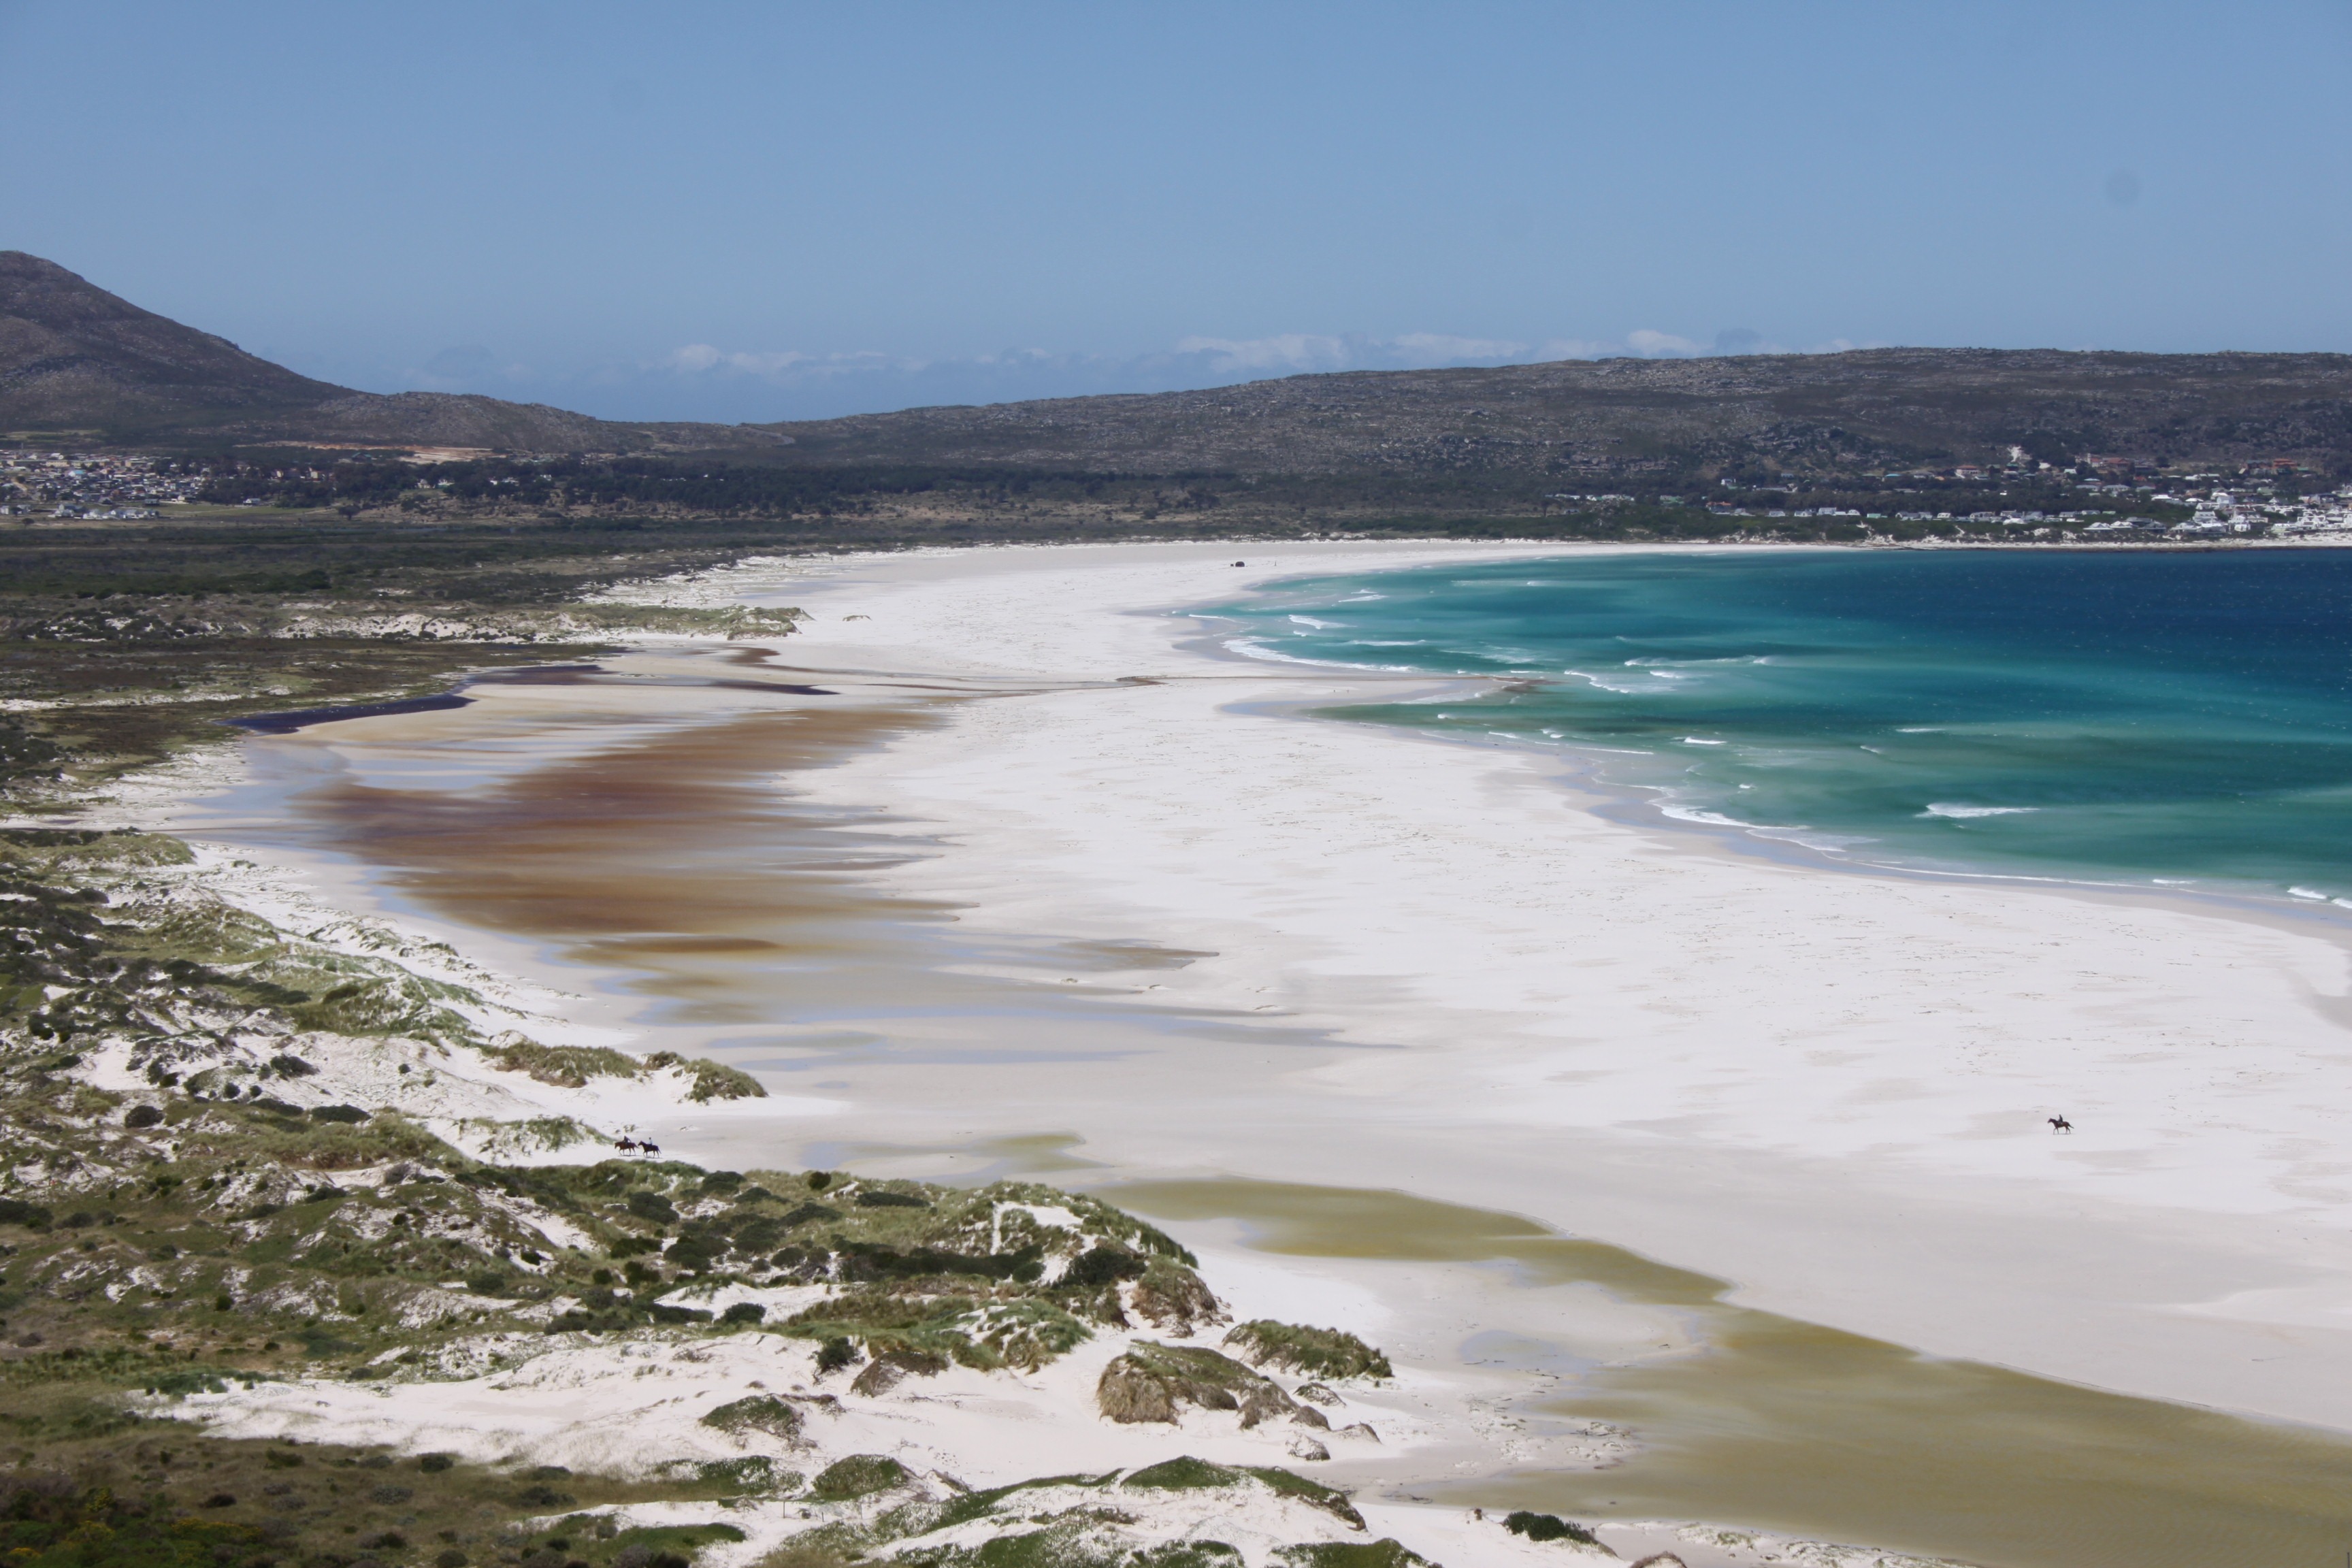
beach, sea, coast, water, sand, ocean, sky, white, shore, wave, town, cove, relax, paradise, seascape, bay, terrain, body of water, mountains, loch, cape, scarborough, landform, geographical feature, wind wave